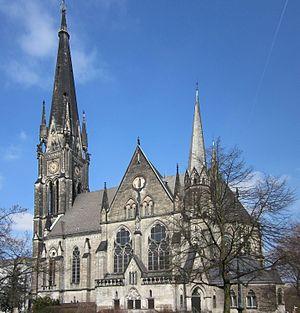
L’église de Südstern est une église située à Kreuzberg, Berlin. De style néo-gothique, elle a été construite entre 1894 et 1897. Son inauguration a eu lieu le 8 mai 1897 en présence de l'empereur allemand Guillaume II et de son épouse, la reine Auguste-Victoria.